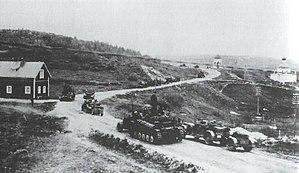
L'opération Silberfuchs était une opération germano-finlandaise de la Seconde Guerre mondiale dont l'objectif était la capture du port soviétique de Mourmansk à partir du territoire finlandais. Lancée à l'été 1941, elle se conclut par un échec rapide et définitif.